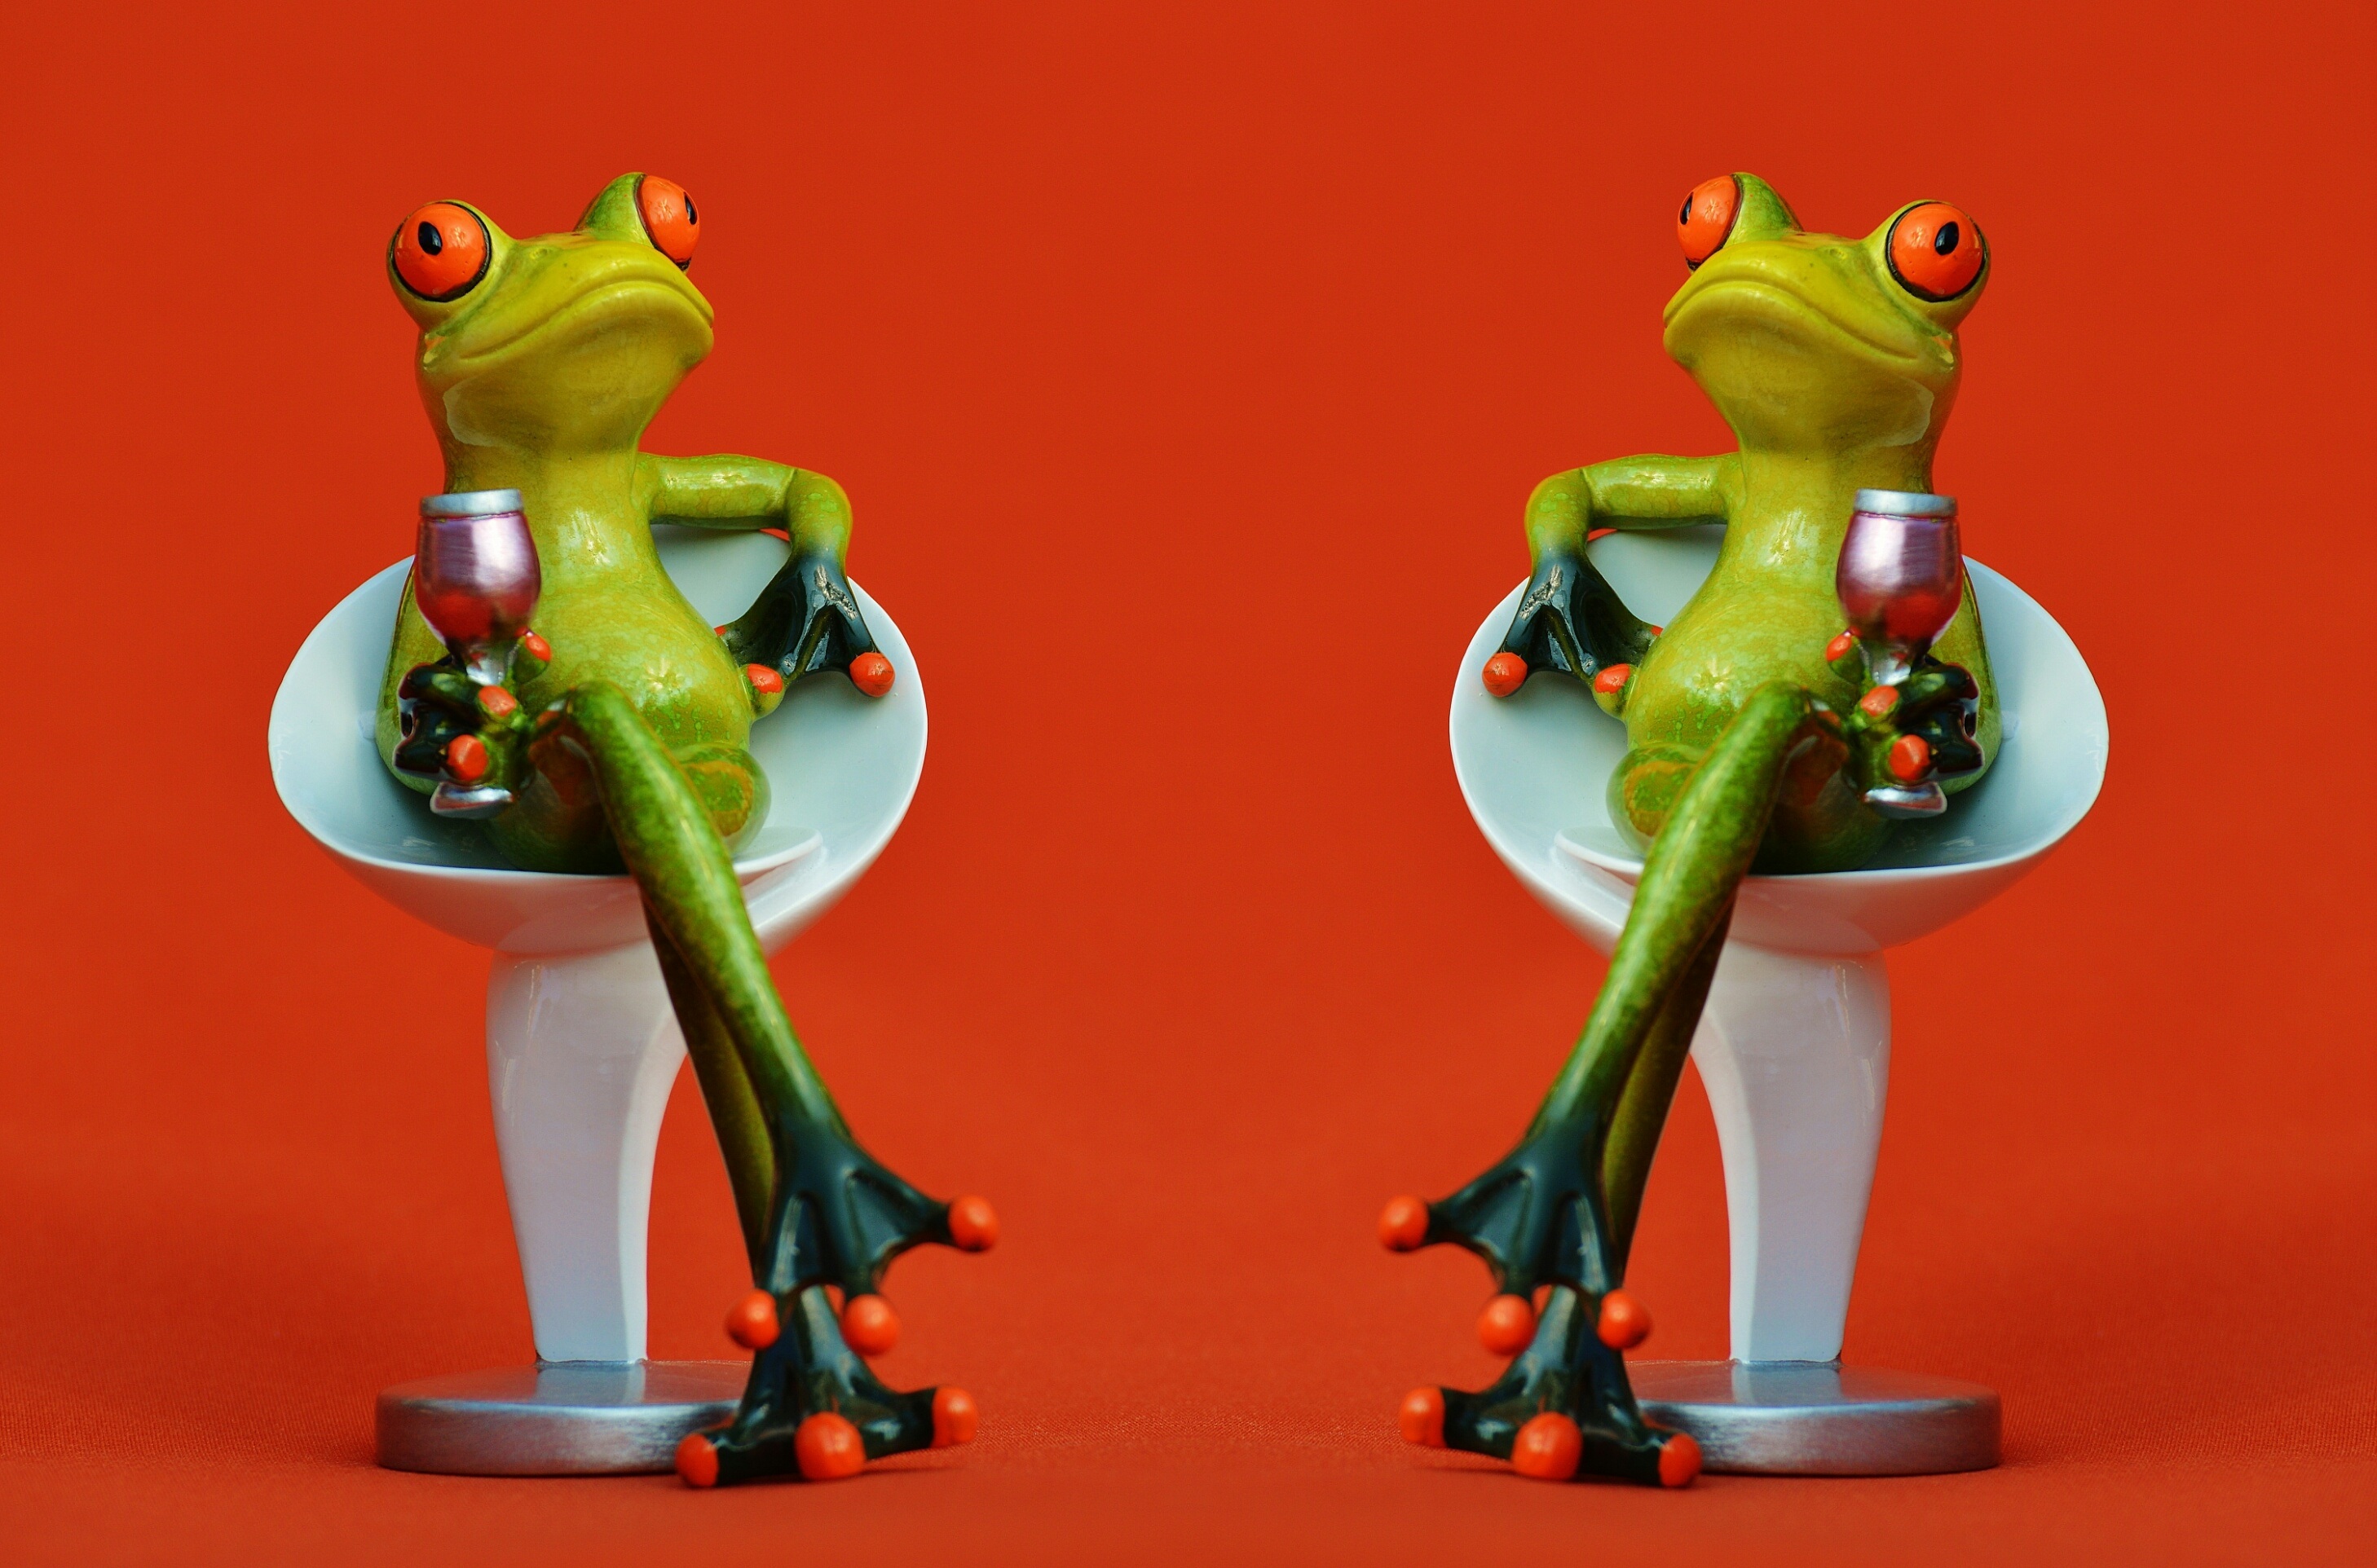
wine, sweet, chair, seat, cute, monument, statue, green, relax, cozy, drink, rest, frog, furniture, together, toy, sit, relaxation, figure, illustration, figurine, funny, action figure, frogs, coziness, furniture pieces, soaked, army men